History of Pakistan (1947–present)

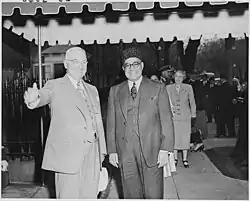
Liaquat Ali Khan, first Prime Minister of Pakistan, alongside U.S. President Harry Truman.

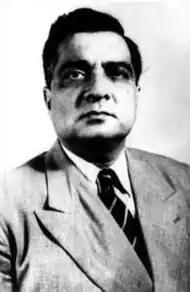
Iskandar Mirza

After the independence, Liaquat Ali Khan became the first prime minister and Jinnah became the first Governor-General. Pakistan consisted of two wings, West-Pakistan and East-Pakistan. The Liaquat government, along with all subsequent governments during that first decade after independence faced serious difficulties in effectively governing both East and West Pakistan, eventually leading to the military coup of 1958. The Indo-Pakistani War of 1947 began to take place in Kashmir region in 1947. Both Liaquat and Jinnah were determined to stop the riots and refugee problems and to set up an effective administrative system for the country. Liaquat Ali Khan did the groundbreaking work for the Foreign Policy of Pakistan while taking initiatives towards the formulation of the constitution. He presented the Objectives Resolution, a prelude to future constitutions, in the Legislative Assembly. The house passed it on 12 March 1949. It has been described as the "Magna Carta" of Pakistan's constitutional history. Both United States and Soviet Union sent invitation to Liaquat Ali Khan. However, Khan chose to pay a goodwill visit to United States first. This was perceived as a rebuff to Moscow, and has been traced to profound adverse consequences. Khan had wanted Pakistan to remain neutral in the Cold War, as declared three days after Pakistan's independence when he declared that Pakistan would take no sides in the conflict of ideologies between the nations. Khan later tried to visit Soviet Union but the dates for goodwill visit were not materialized by Soviet Union.